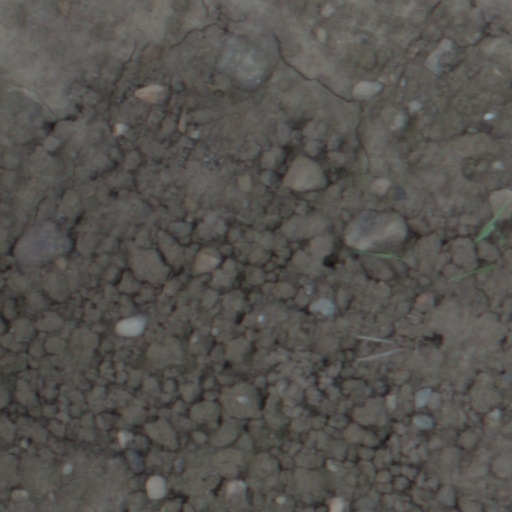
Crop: wheat